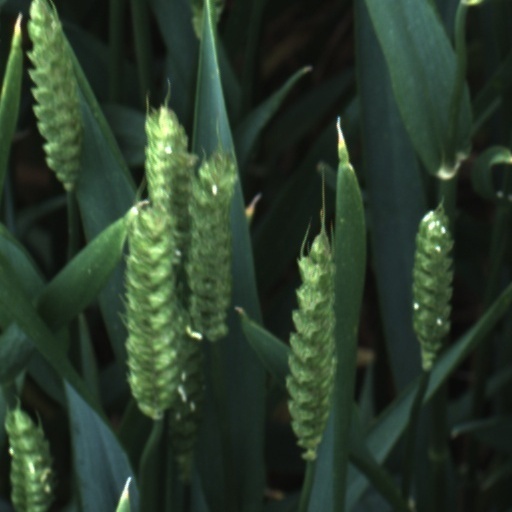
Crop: wheat